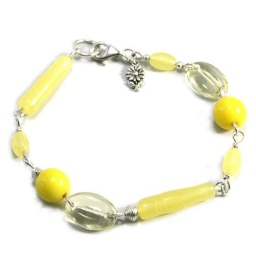
Yellow glass beads and sterling silver, including a little sunflower charm. Length : 6.5 in (17 cm)